Jen Lindley

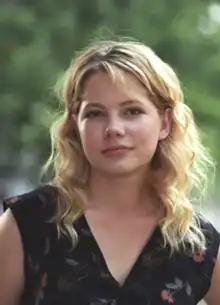
Michelle Williams as Jen Lindley

Jennifer "Jen" Lindley (c. May 1983 — May 14, 2008) was a principal character in the WB television drama "Dawson's Creek", portrayed by Michelle Williams. Introduced in the pilot, Williams appeared as a regular for all six seasons.